Gungunum

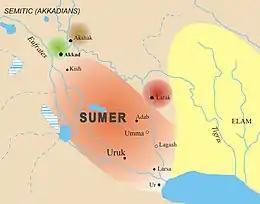
Map of Sumer.

The conquest of Ur must have had a considerable impact on the balance of power between Isin and Larsa. Control of the old imperial capital was an ideological cornerstone to Isin's claim of being the rightful successor state to the Ur III empire, at the same time as Ur's southern location made the city into a trading hub and economic center connected to the trade networks running across the Persian Gulf. While the attainment of such a prize must have been a great triumph for Gungunum and his kingdom, he nevertheless seems to have respected the integrity of Ur's established institutions, despite the fact that many of these were run by personnel appointed by the kings of Isin. This is demonstrated by the year name for his 13th year, which describes the installment of the previously appointed Enninsunzi, daughter of the recently deceased king Lipit-Ištar of Isin, as high priestess in the temple of Nin-gublaga. In addition, we know that Enanatuma, high priestess of Nanna and daughter of Lipit-Ištar's predecessor Išme-Dagan, remained in place as the Ur's chief religious authority under Gungunum and even dedicated several religious buildings to him.